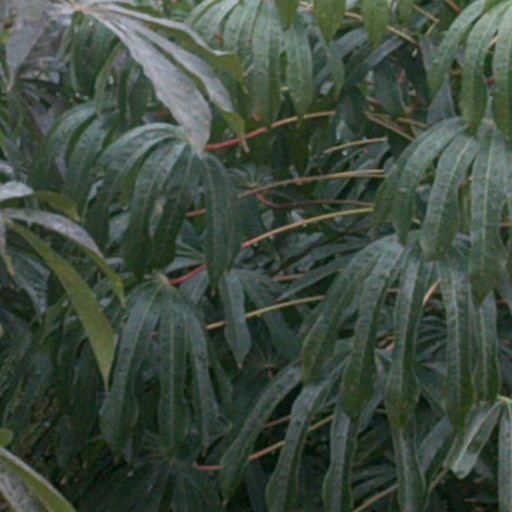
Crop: cassava